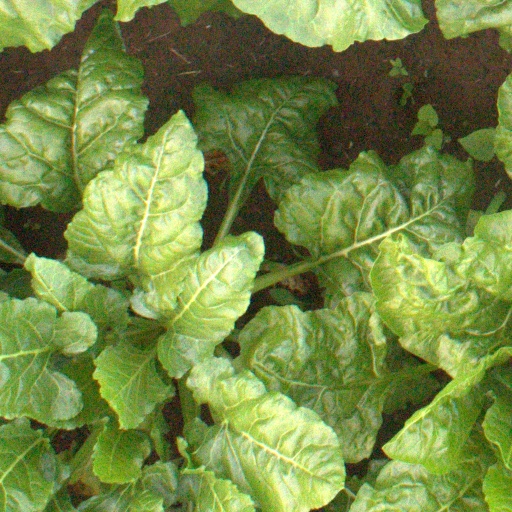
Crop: sugar beet